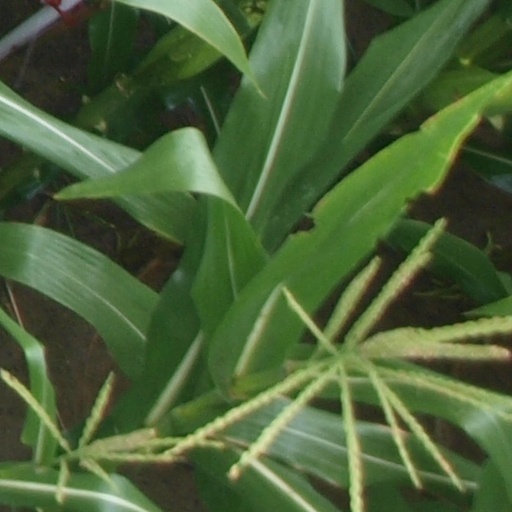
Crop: maize; corn